Tanglewood, Houston

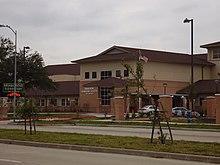
Briargrove Elementary School

Tanglewood's public schools are operated by the Houston Independent School District. The community is within Trustee District VII, represented by Harvin C. Moore as of 2008.